Cynwyd railway station (Wales)

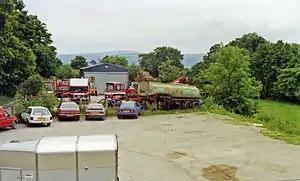
Site of the station in 1992

Cynwyd was a railway station in Cynwyd, Denbighshire, Wales on the Ruabon Barmouth Line. It was to have closed to passengers on Monday 18 January 1965 but closed prematurely on 14 December 1964 due to flood damage.